Bed hangings

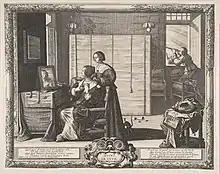
"Allegory of Sight", by Abraham Bosse, instead of rails and rings, the fixed bed curtains have cords to tie them up

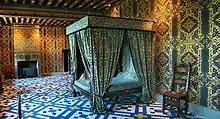
Queen's bedroom, Château de Blois, Loir-et-Cher, Centre, France

Bed curtains were lined with a show fabric, often different to the outside. Some beds had inner valances concealing the curtain rods and rings. In England, after 1620, wooden beds with carved wooden headboards became less popular than a fashionable type known as a "French bed", a fabric box often depicted in paintings and engravings, especially by Abraham Bosse. These beds could have headcloths, embroidered with the owner's heraldry. The curtains at the sides and ends were sometimes fixed at the top and designed to be pulled up and tied.